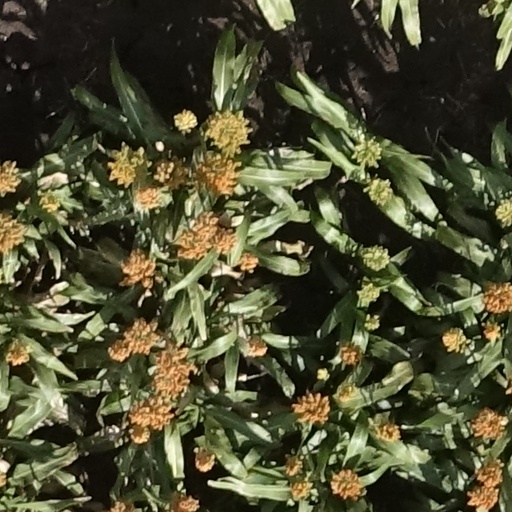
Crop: sorghum